Swimming at the 2013 World Aquatics Championships – Women's 100 metre freestyle

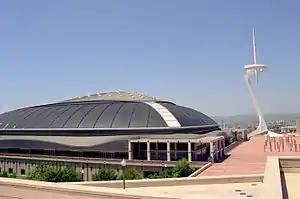
Barcelona Palau San Jordi

The women's 100 metre freestyle event in swimming at the 2013 World Aquatics Championships took place on 1–2 August at the Palau Sant Jordi in Barcelona, Spain.